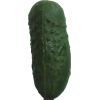
Label: Cucumber 1